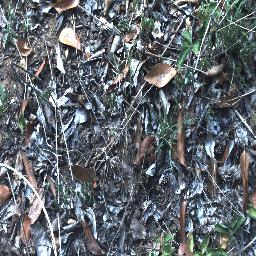
Label: negative